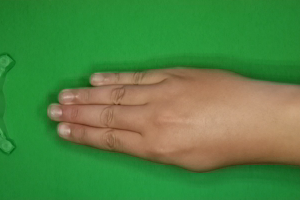
Label: paper